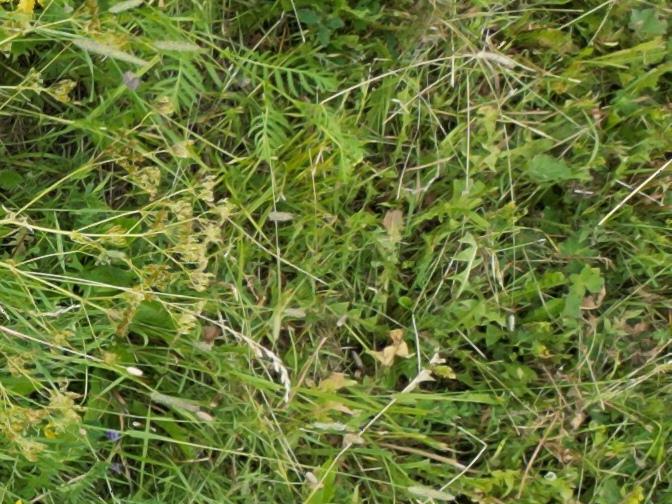
Flowers visible: yarrow flowers